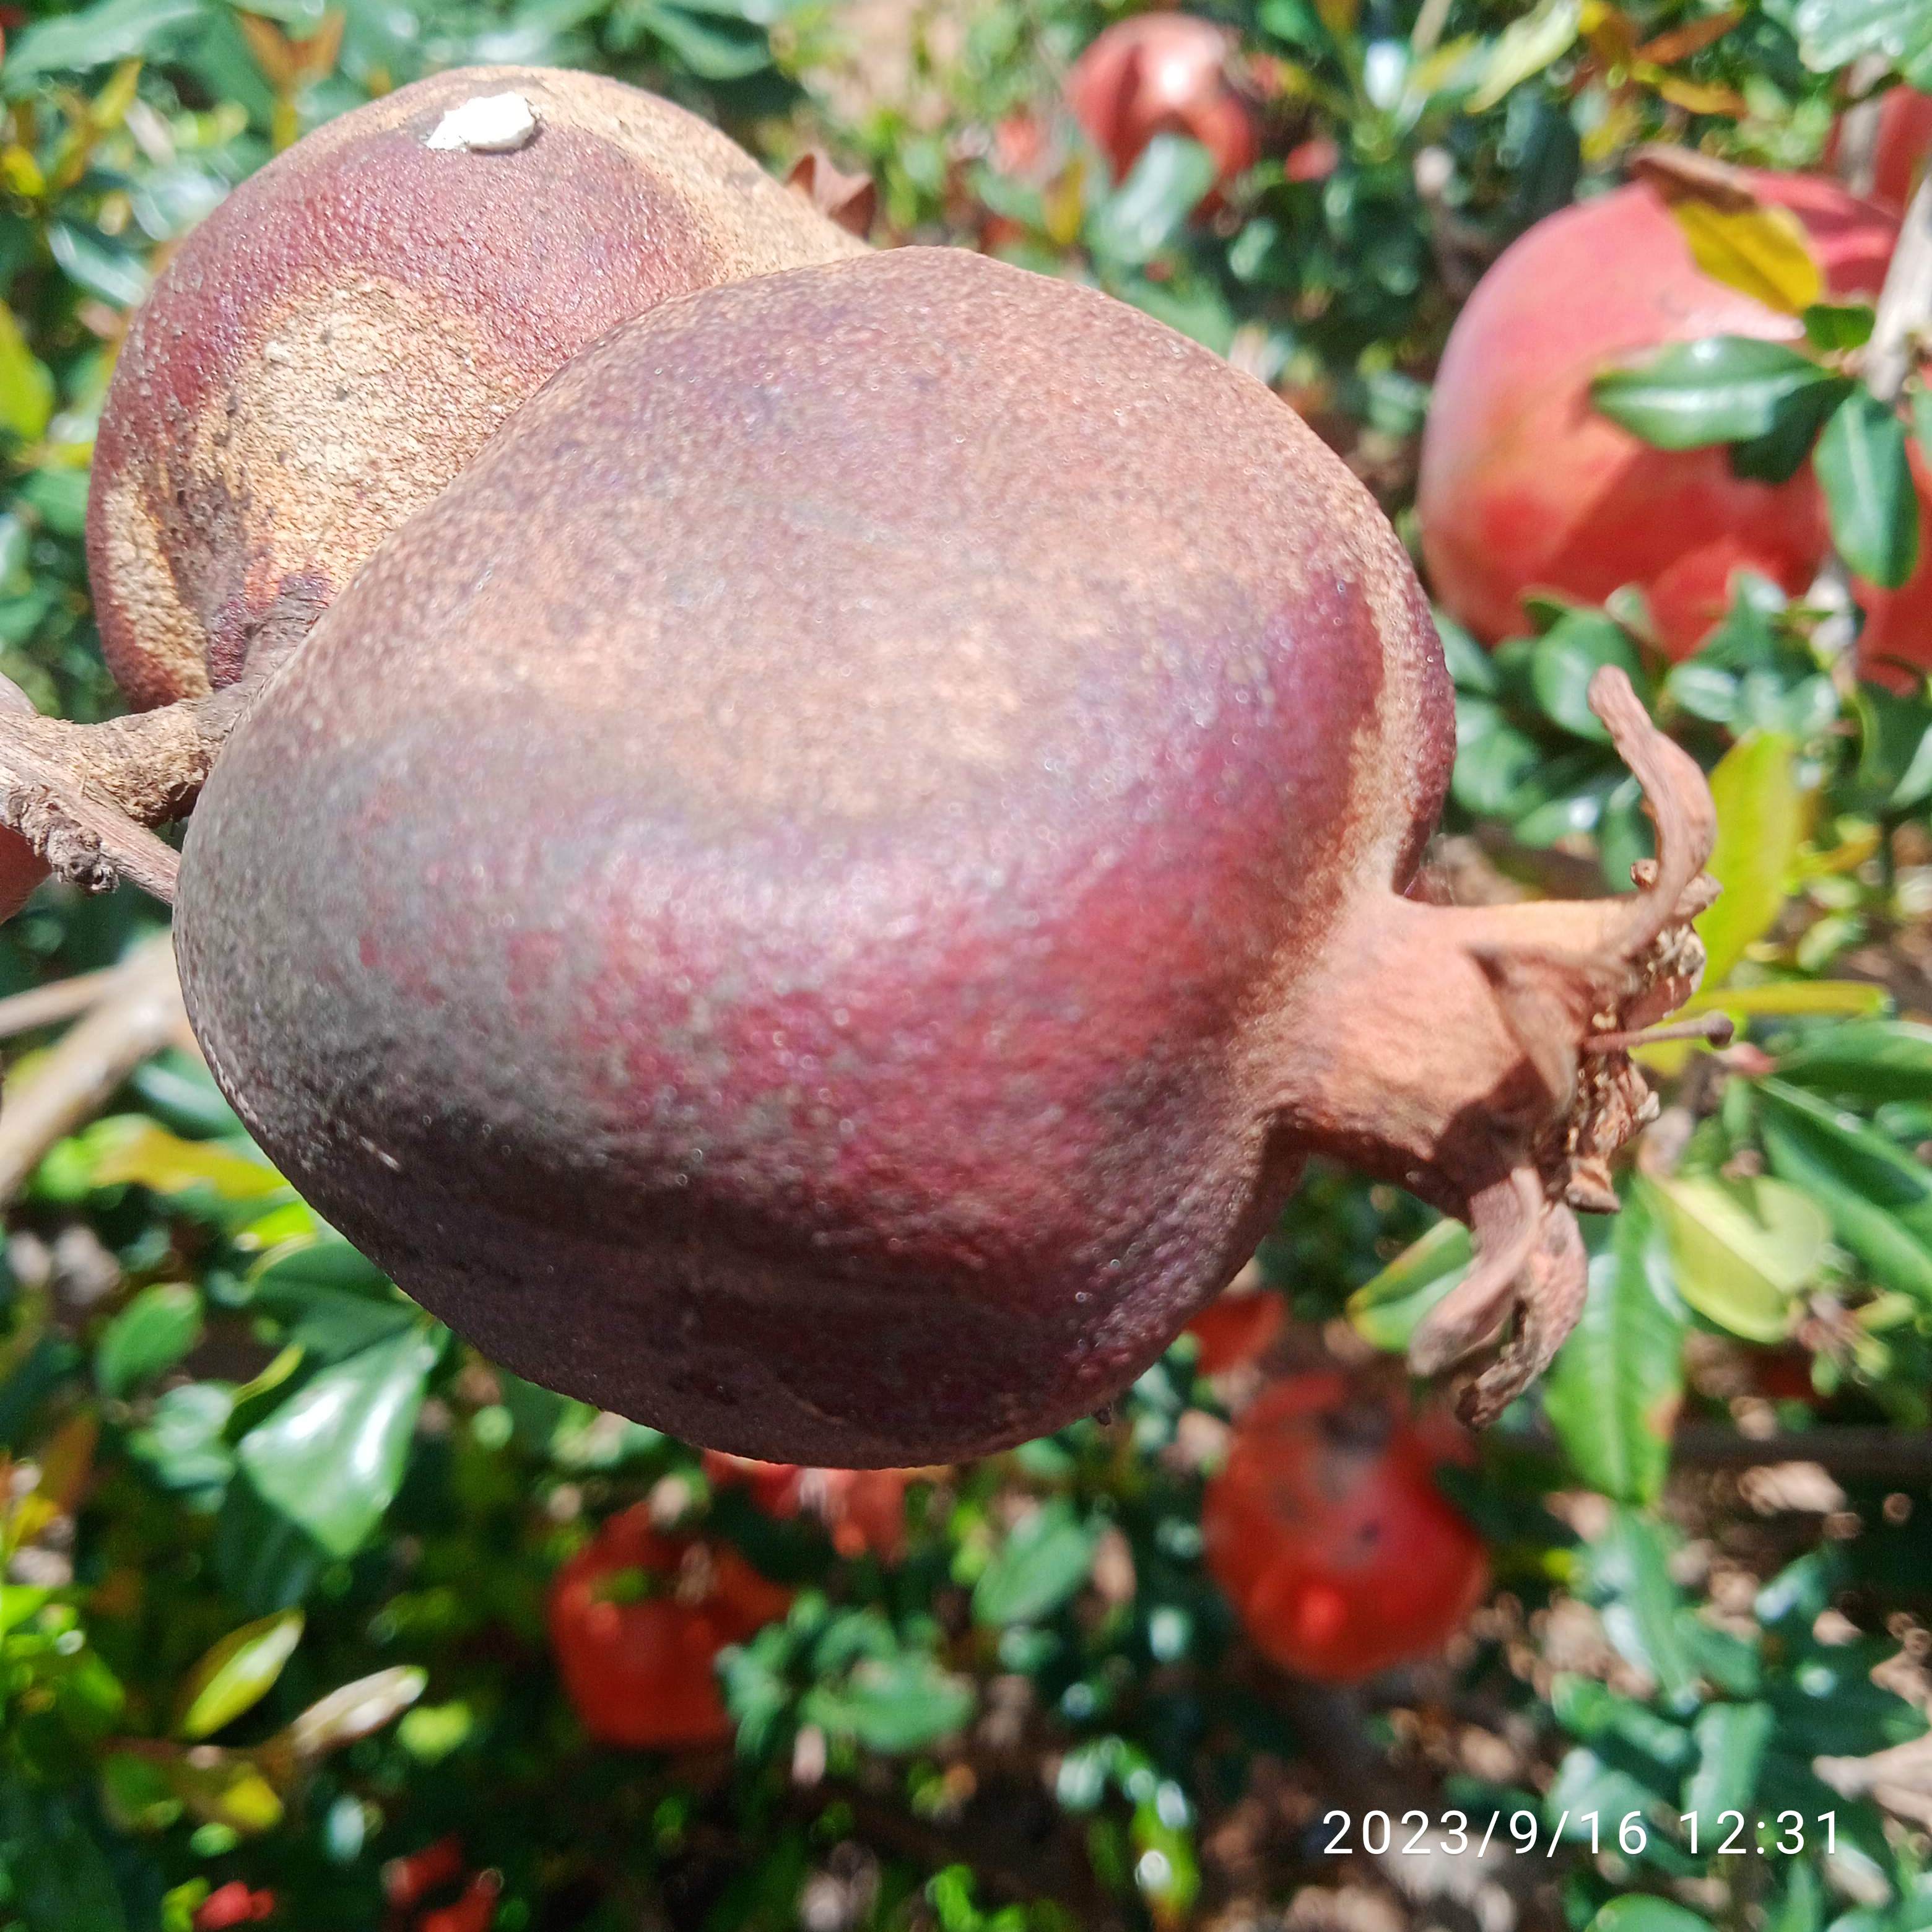
Label: Alternaria